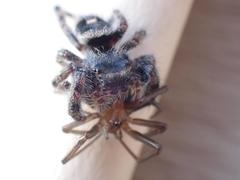
Species: Parasteatoda_tepidariorum